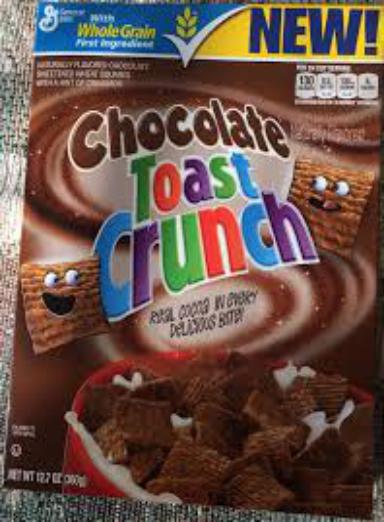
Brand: Chocolate Toast Crunch
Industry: Food